Galco's Soda Pop Stop

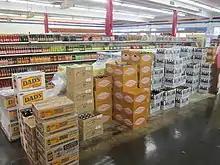
Interior of Galco's Soda Pop Stop

Galco's Soda Pop Stop is a soft drink specialty store located in the Highland Park neighborhood of Los Angeles. The shop's predecessor, Galco's Grocery, was originally opened in Downtown Los Angeles by Galioto and Corto Passi as an Italian grocery store in 1897. Galco's moved to its current storefront in Highland Park in 1955. It has specialized in carrying independent sodas since 1995, when John Nese succeeded his father as the store's owner. According to John Nese, he shifted to stocking sodas during a period of poor business for grocery stores; in his own words, "the big chain stores were buying up the distribution channels [and] they just raised the prices and they made sure that no one can compete. So all the little guys went out of business."